Ixtonton

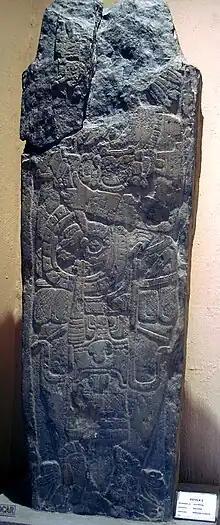
Stela 2 from Ixtonton, now in the Museo Regional del Sureste de Petén ("Southeastern Peten Regional Museum")

Ixtonton is a Maya archaeological site in the department of Petén in northern Guatemala. It is located in the northwestern portion of the Maya Mountains in the municipality of Dolores. The ruins are situated approximately east of the town of Dolores itself. Ixtonton was the capital city of one of the four Maya kingdoms in the upper Mopan Valley. The site was occupied from the Late Preclassic period (c. 400 BC – AD 200) through to the Terminal Classic (c. AD 800-900), with some evidence of continued activity into the Postclassic (c. 900–1521). For the majority of its history Ixtonton was the most important city in the upper Mopan Valley, with its only rivals emerging in the Late Classic (c. 600-900). The acropolis at Ixtonton is laid out around two plazas on top of an artificially modified karstic hill.